Viktor I, Duke of Ratibor

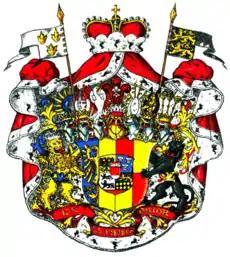
Arms of the Duke of Ratibor and Prince of Corvey

Victor I, Duke of Ratibor, Prince of Corvey, Prince of Hohenlohe-Schillingsfürst (10 February 181830 January 1893) was a member of House of Hohenlohe-Schillingsfürst and later Duke of the Silesian duchy of Ratibor and Prince of Corvey.